Nicht nachmachen!

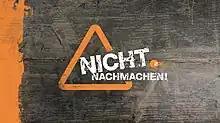

Nicht nachmachen! (English: "Don't Imitate!" or "Don't try this at home!") was a German comedy-documentary TV series that aired on ZDF and ZDFneo. The two hosts, Wigald Boning and Bernhard Hoëcker, defy the warnings and restrictions on various items to see what happens when they do. Some of their experiments include lighting fireworks inside a living room and trying to overfill a water bed to the point of bursting.